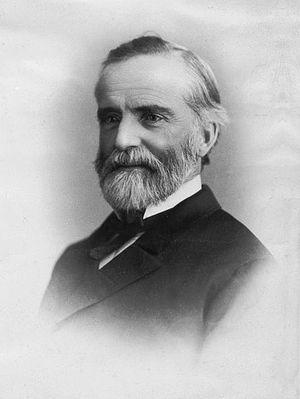
Photographie: Jaques Grenier, Montréal, QC, 1881, par Notman &amp
Jacques Grenier a été maire de Montréal de 1889 à 1891.